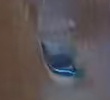
Face region: eyes (orbital_tightening_and_eye_area)
Pain indicator: moderately_present